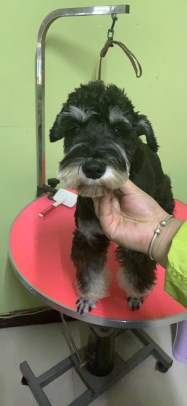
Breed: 2342-n000102-miniature_schnauzer